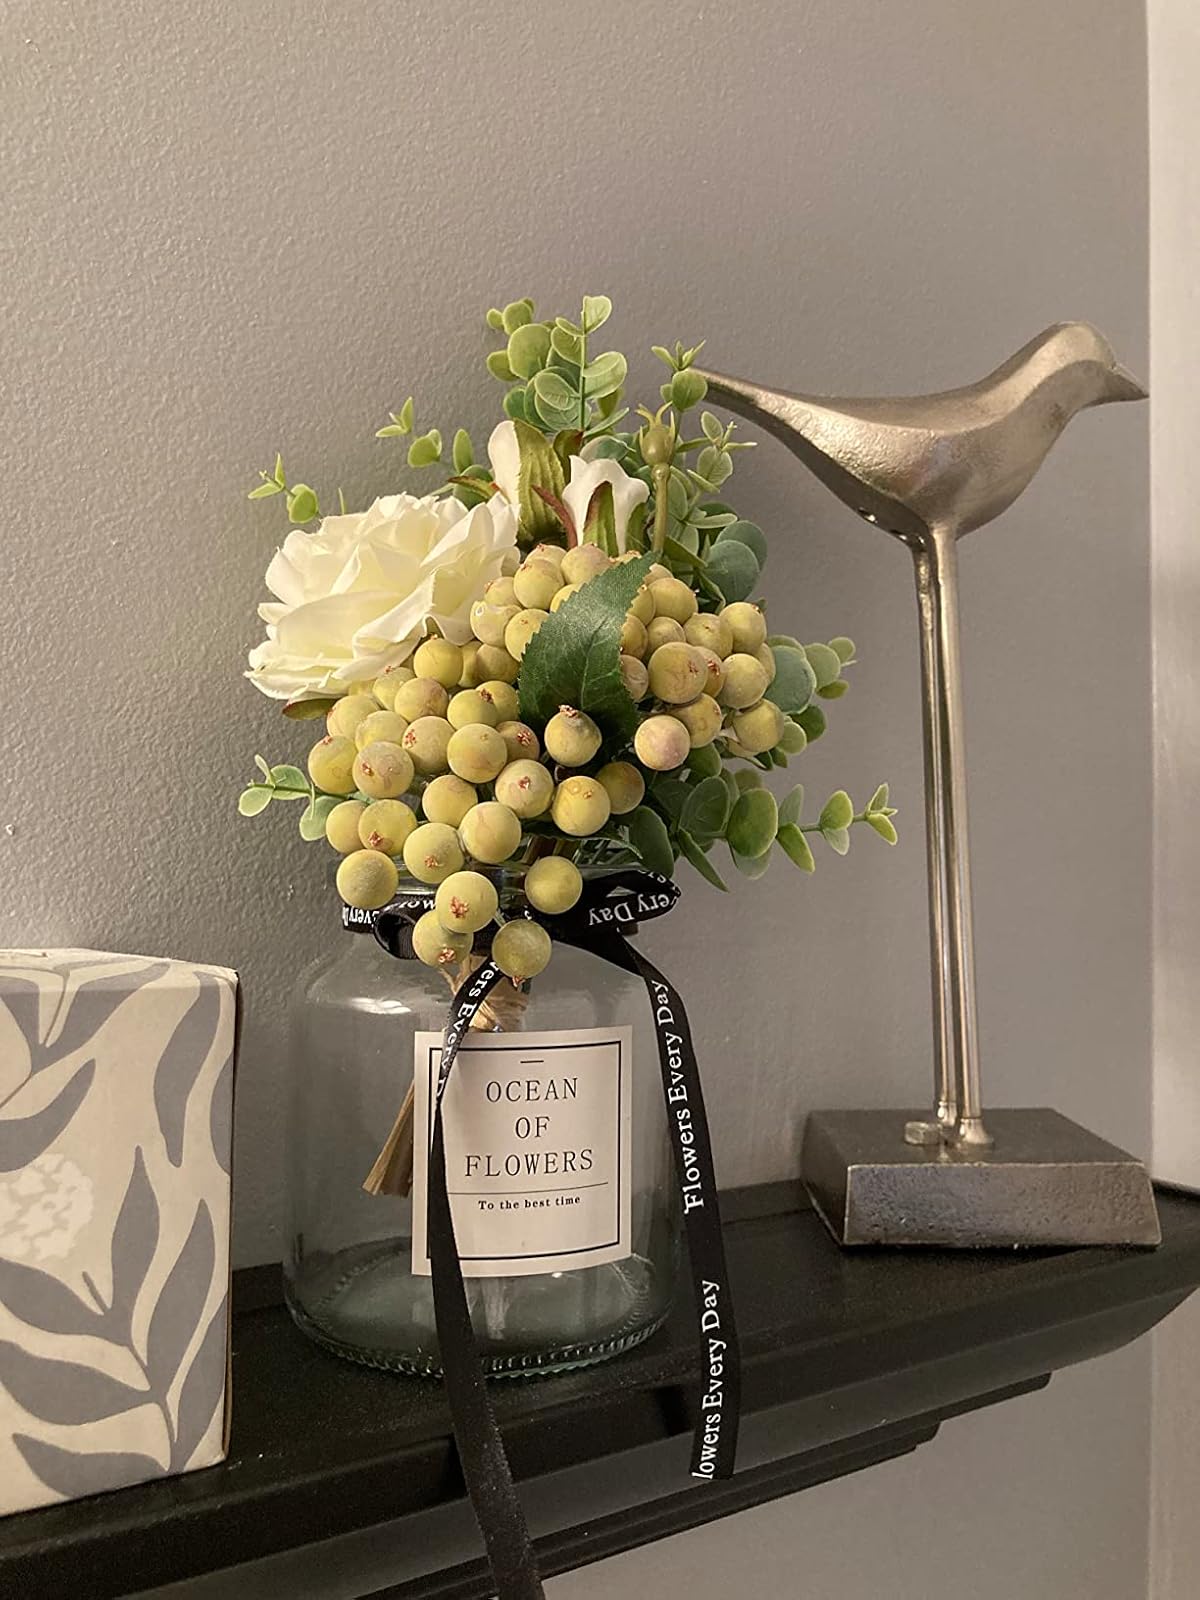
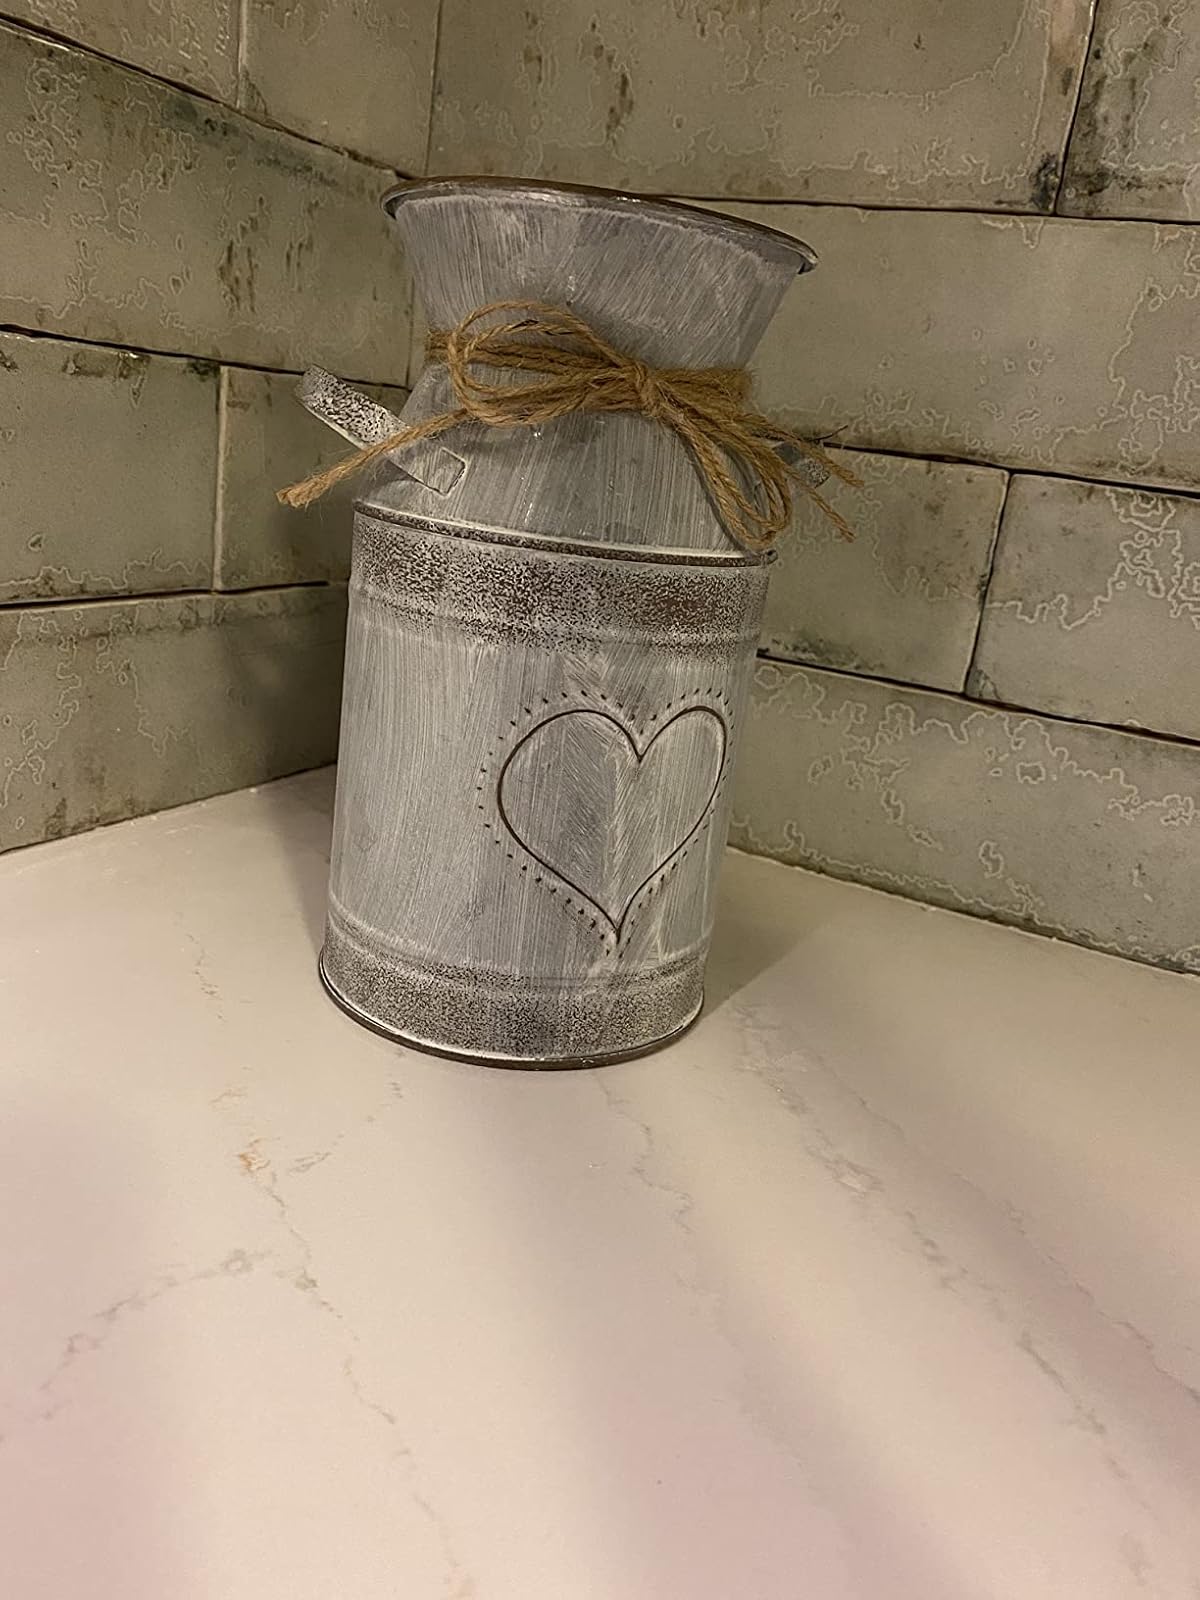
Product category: vase
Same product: no